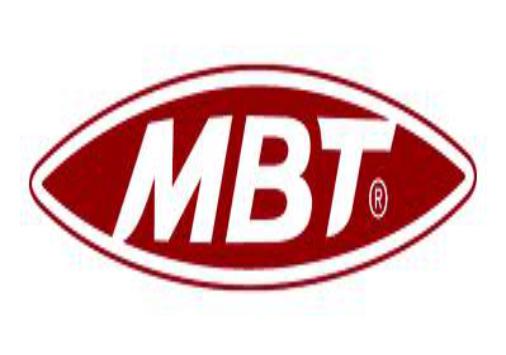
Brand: MBT
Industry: Clothes